Matt Osborne (RAF airman)

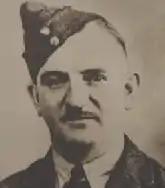
Albert Osborne

Leading Aircraftman Albert Matthew Osborne GC (19 October 1906–2 April 1942), known as Matt Osborne, of the Royal Air Force Volunteer Reserve was awarded a posthumous George Cross for his "unsurpassed courage and devotion to duty" during German air attacks on Malta.